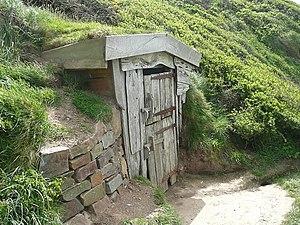
Robert Stephen Hawker, né le 3 décembre 1803 à Plymouth et mort le 15 août 1875 à Morwenstow, est un poète, antiquaire et prêtre anglican britannique, principalement connu pour son excentricité et son œuvre intitulée The Song of the Western Men. Membre du mouvement d'Oxford, il se convertit finalement au catholicisme sur son lit de mort.